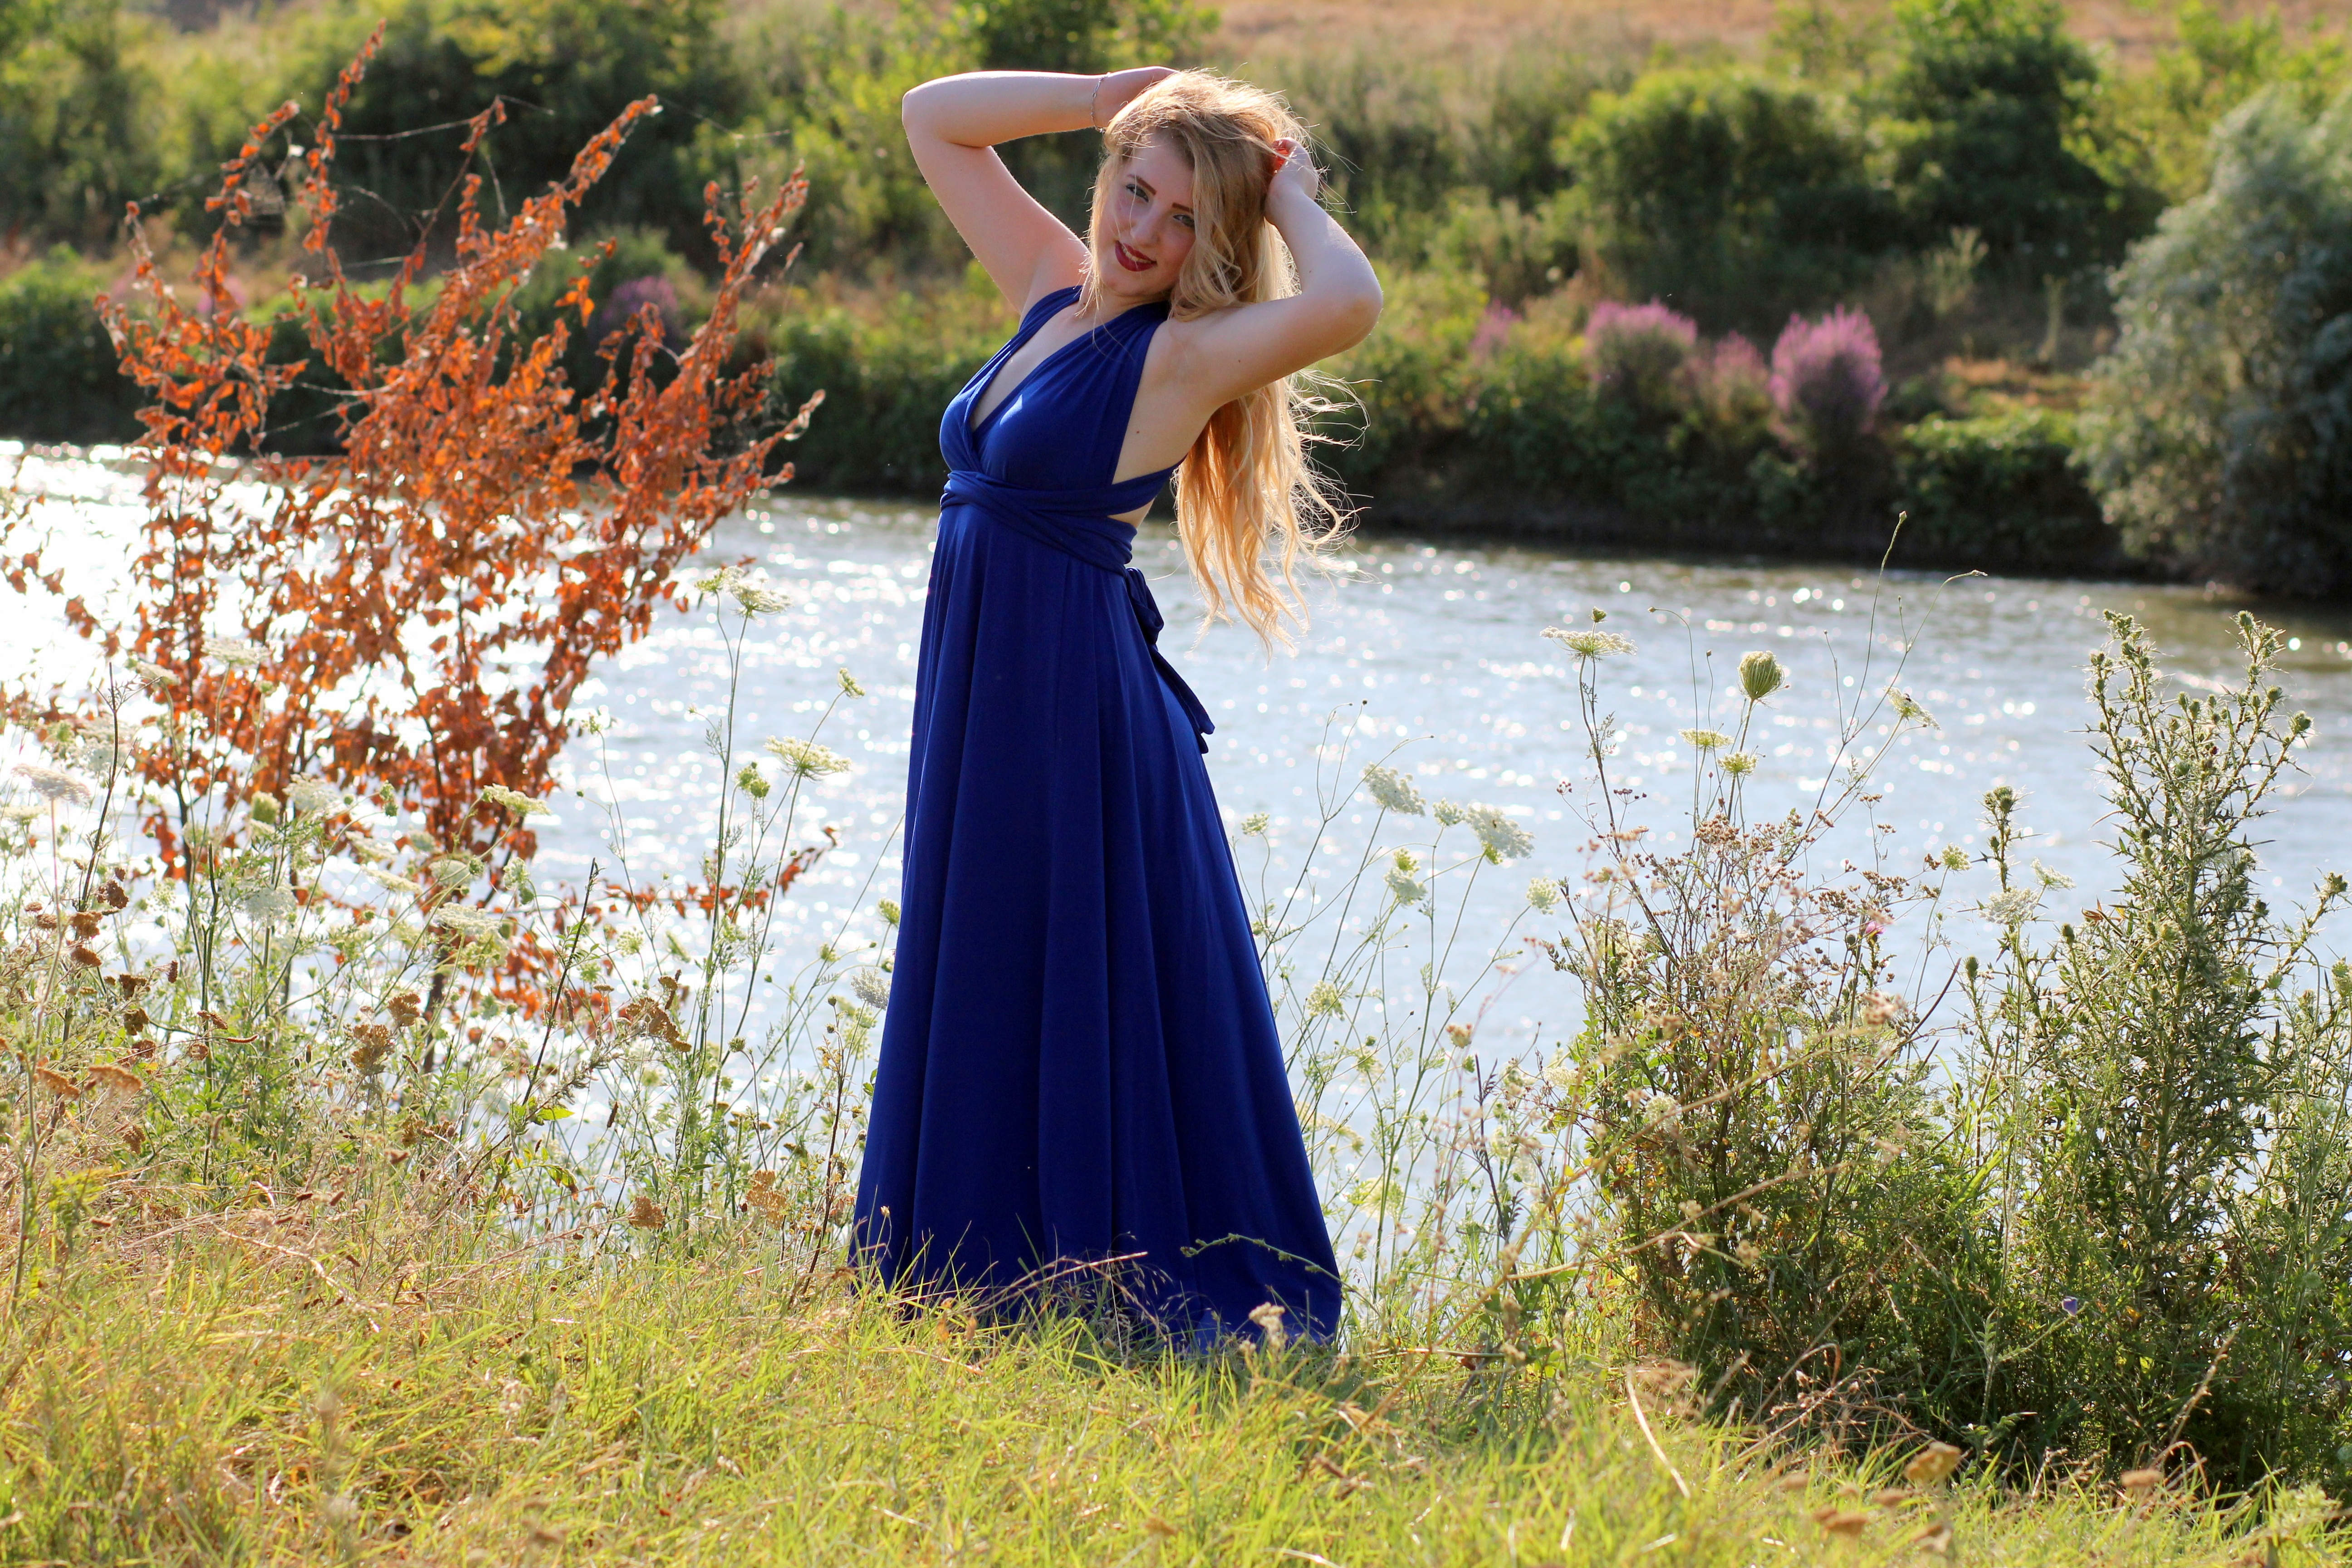
water, girl, woman, lawn, meadow, flower, lake, model, spring, autumn, fashion, blue, clothing, bride, dress, beauty, woodland, gown, photo shoot